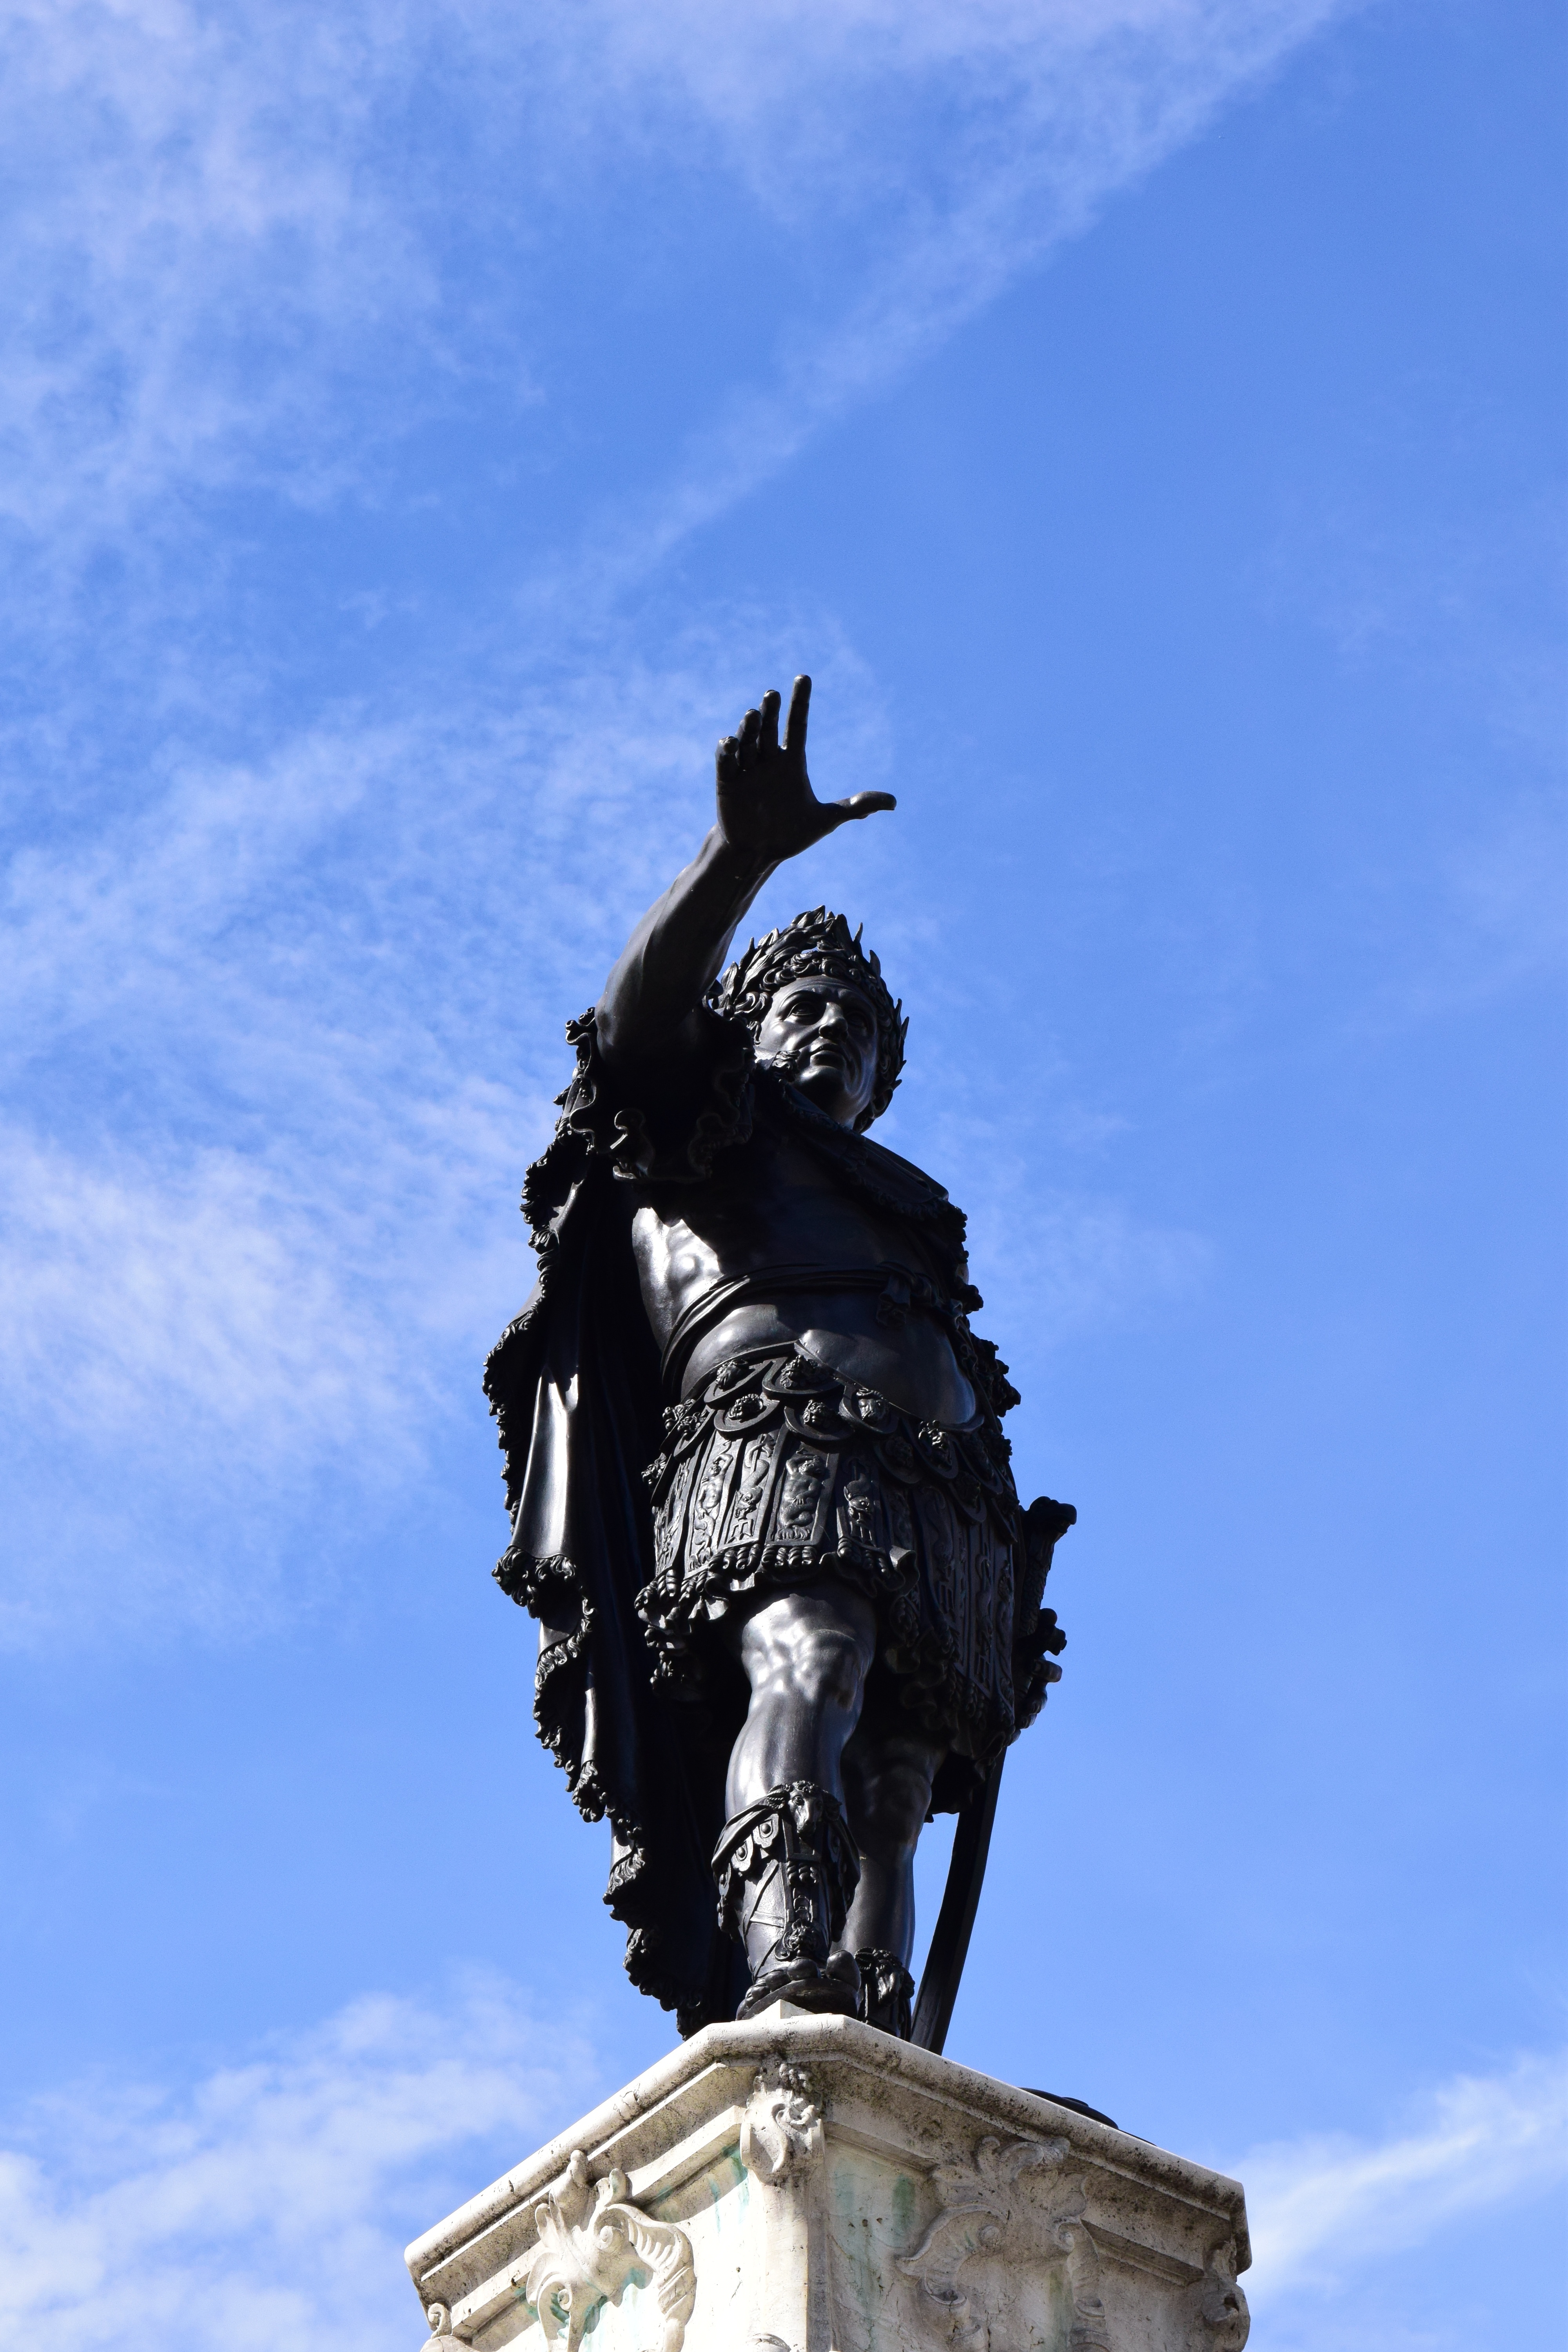
sky, monument, statue, symbol, blue, old town, sculpture, art, bronze, romans, historically, emperor, augsburg, augustus fountain, augustus, emperor augustus, roman empire